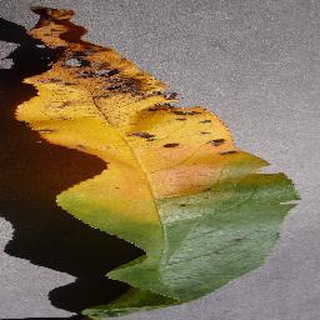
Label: peach_bacterial_spot